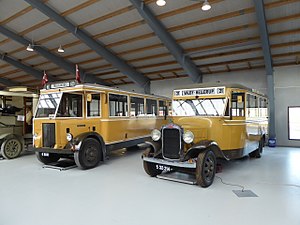
Sporvejsmuseet Skjoldenæsholms historie / 2003-2014: Flere sporvogne og busser / Overtagelsen af HT-museet
Triangel-bussen KS 41 og Reo-bussen KS 314.
Sporvejsmuseet Skjoldenæsholms historie går fra stiftelsen af foreningen Sporvejshistorisk Selskab 8. februar 1965 over indvielsen af museet 26. maj 1978 og frem til i dag. Sporvejshistorisk Selskab blev stiftet på et tidspunkt, hvor sporvognene i København var ved at blive erstattet af busser. Man besluttede derfor at bevare nogle af de gamle sporvogne, mens tid var. Efterfølgende kom der også sporvogne fra Odense og Aarhus til samt busser og trolleybusser. Imens ledtes efter et sted til en museumssporvej, hvilket lykkedes da man fik kontakt med godset Skjoldenæsholm på Midtsjælland i 1972. Her blev der til at begynde med anlagt en remise og en metersporet strækning til sporvogne fra Aarhus.